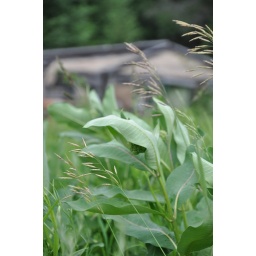
Falling down house in the mountains past Poland, NY.